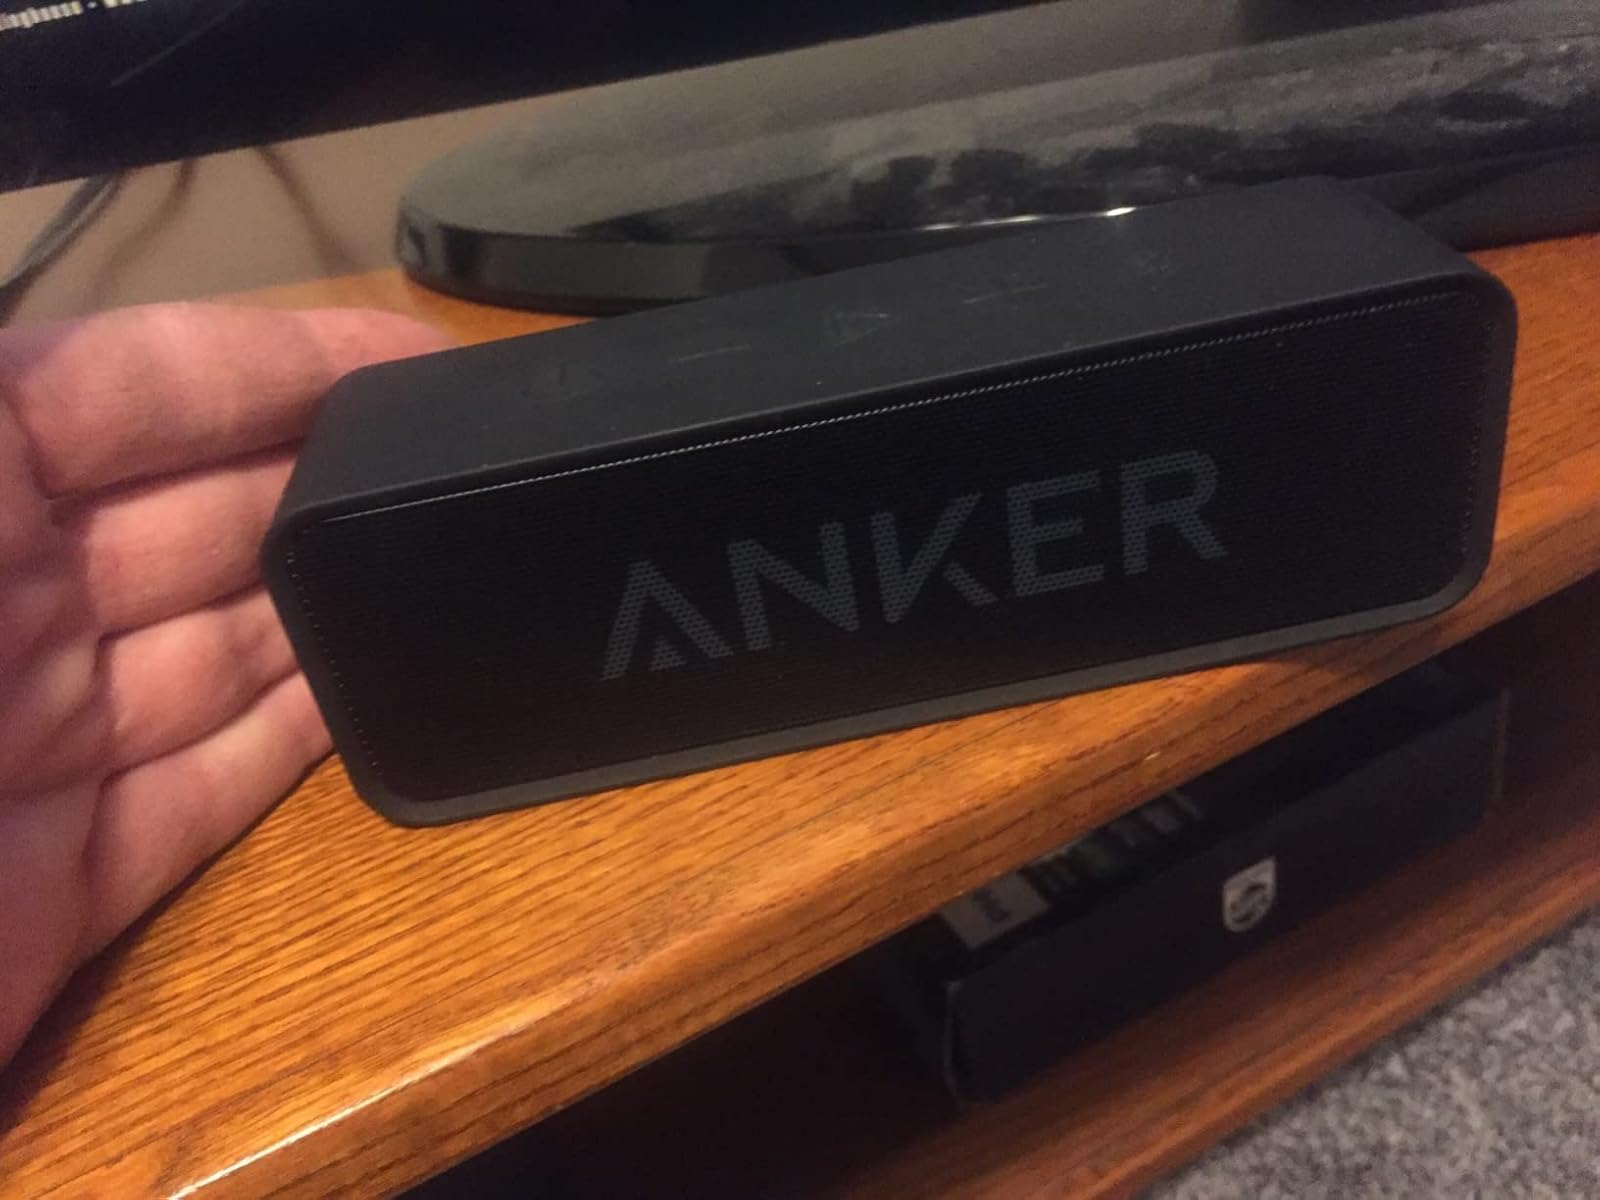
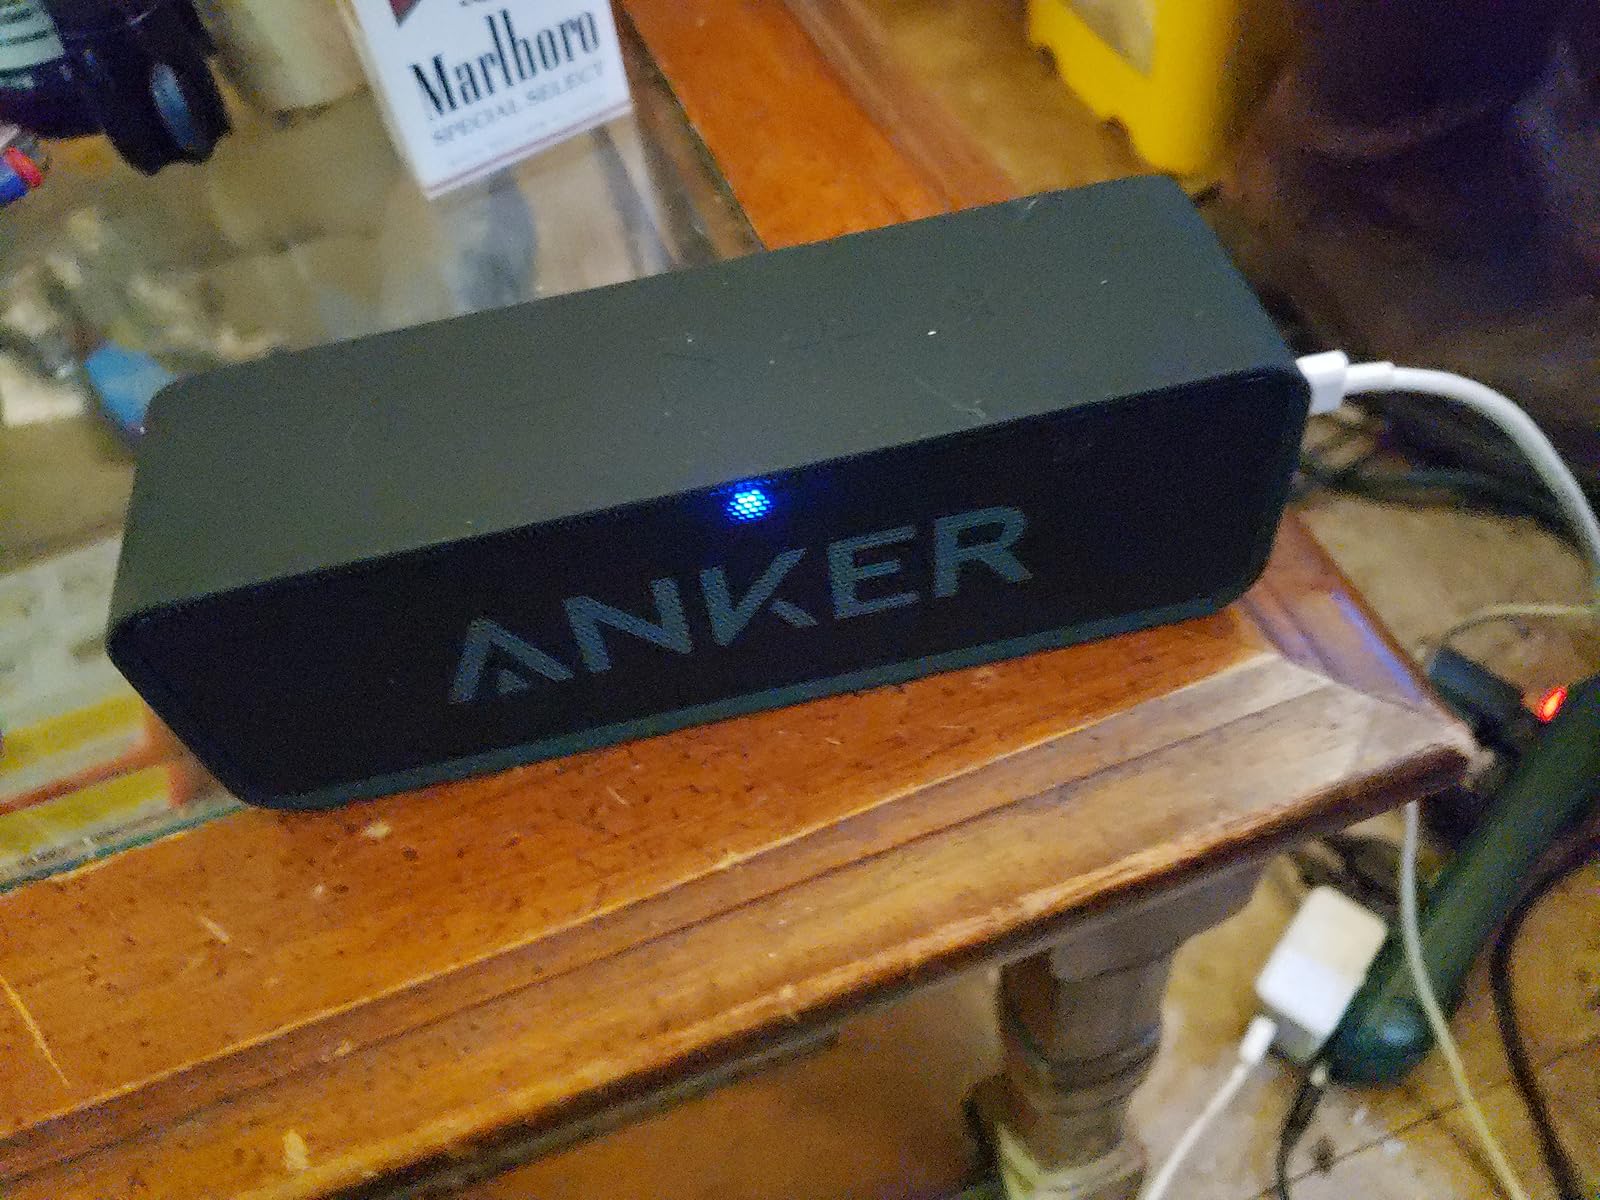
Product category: speaker
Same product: yes